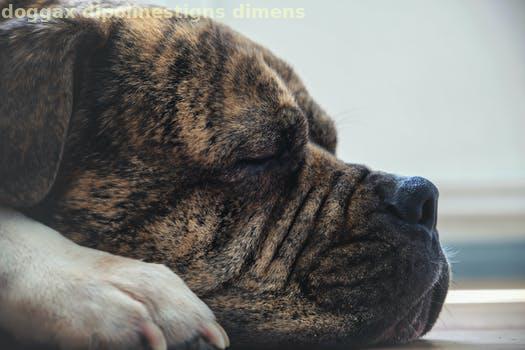
Label: Watermark